John Tiplady Carrodus

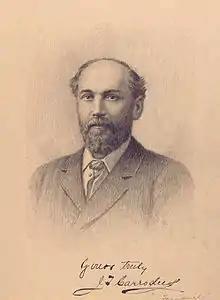

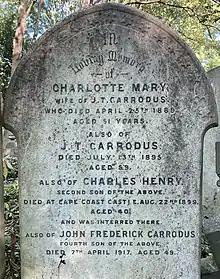
Family grave of John Tiplady Carrodus in Highgate Cemetery

Carrodus was born on 20 January 1836, at Keighley, in the West Riding of Yorkshire. He took violin lessons from his father Thomas Carrodus, who was a barber and music-seller. He made his first appearance as a violinist at the age of nine, and before the London public four years later. He had the advantage of studying between the ages of twelve and eighteen at Stuttgart, with Bernhard Molique. He also "became a 'follower of Spohr', who expressed his admiration for the Englishman's playing."